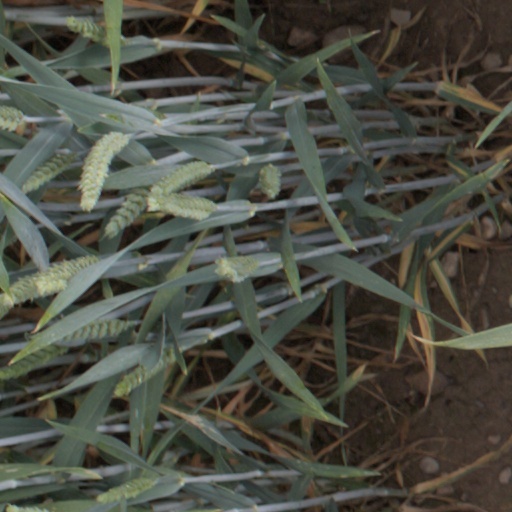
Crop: wheat